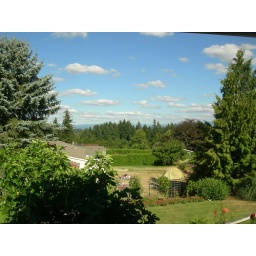
Looking east out the window in the living room. There is a mountain behind those clouds